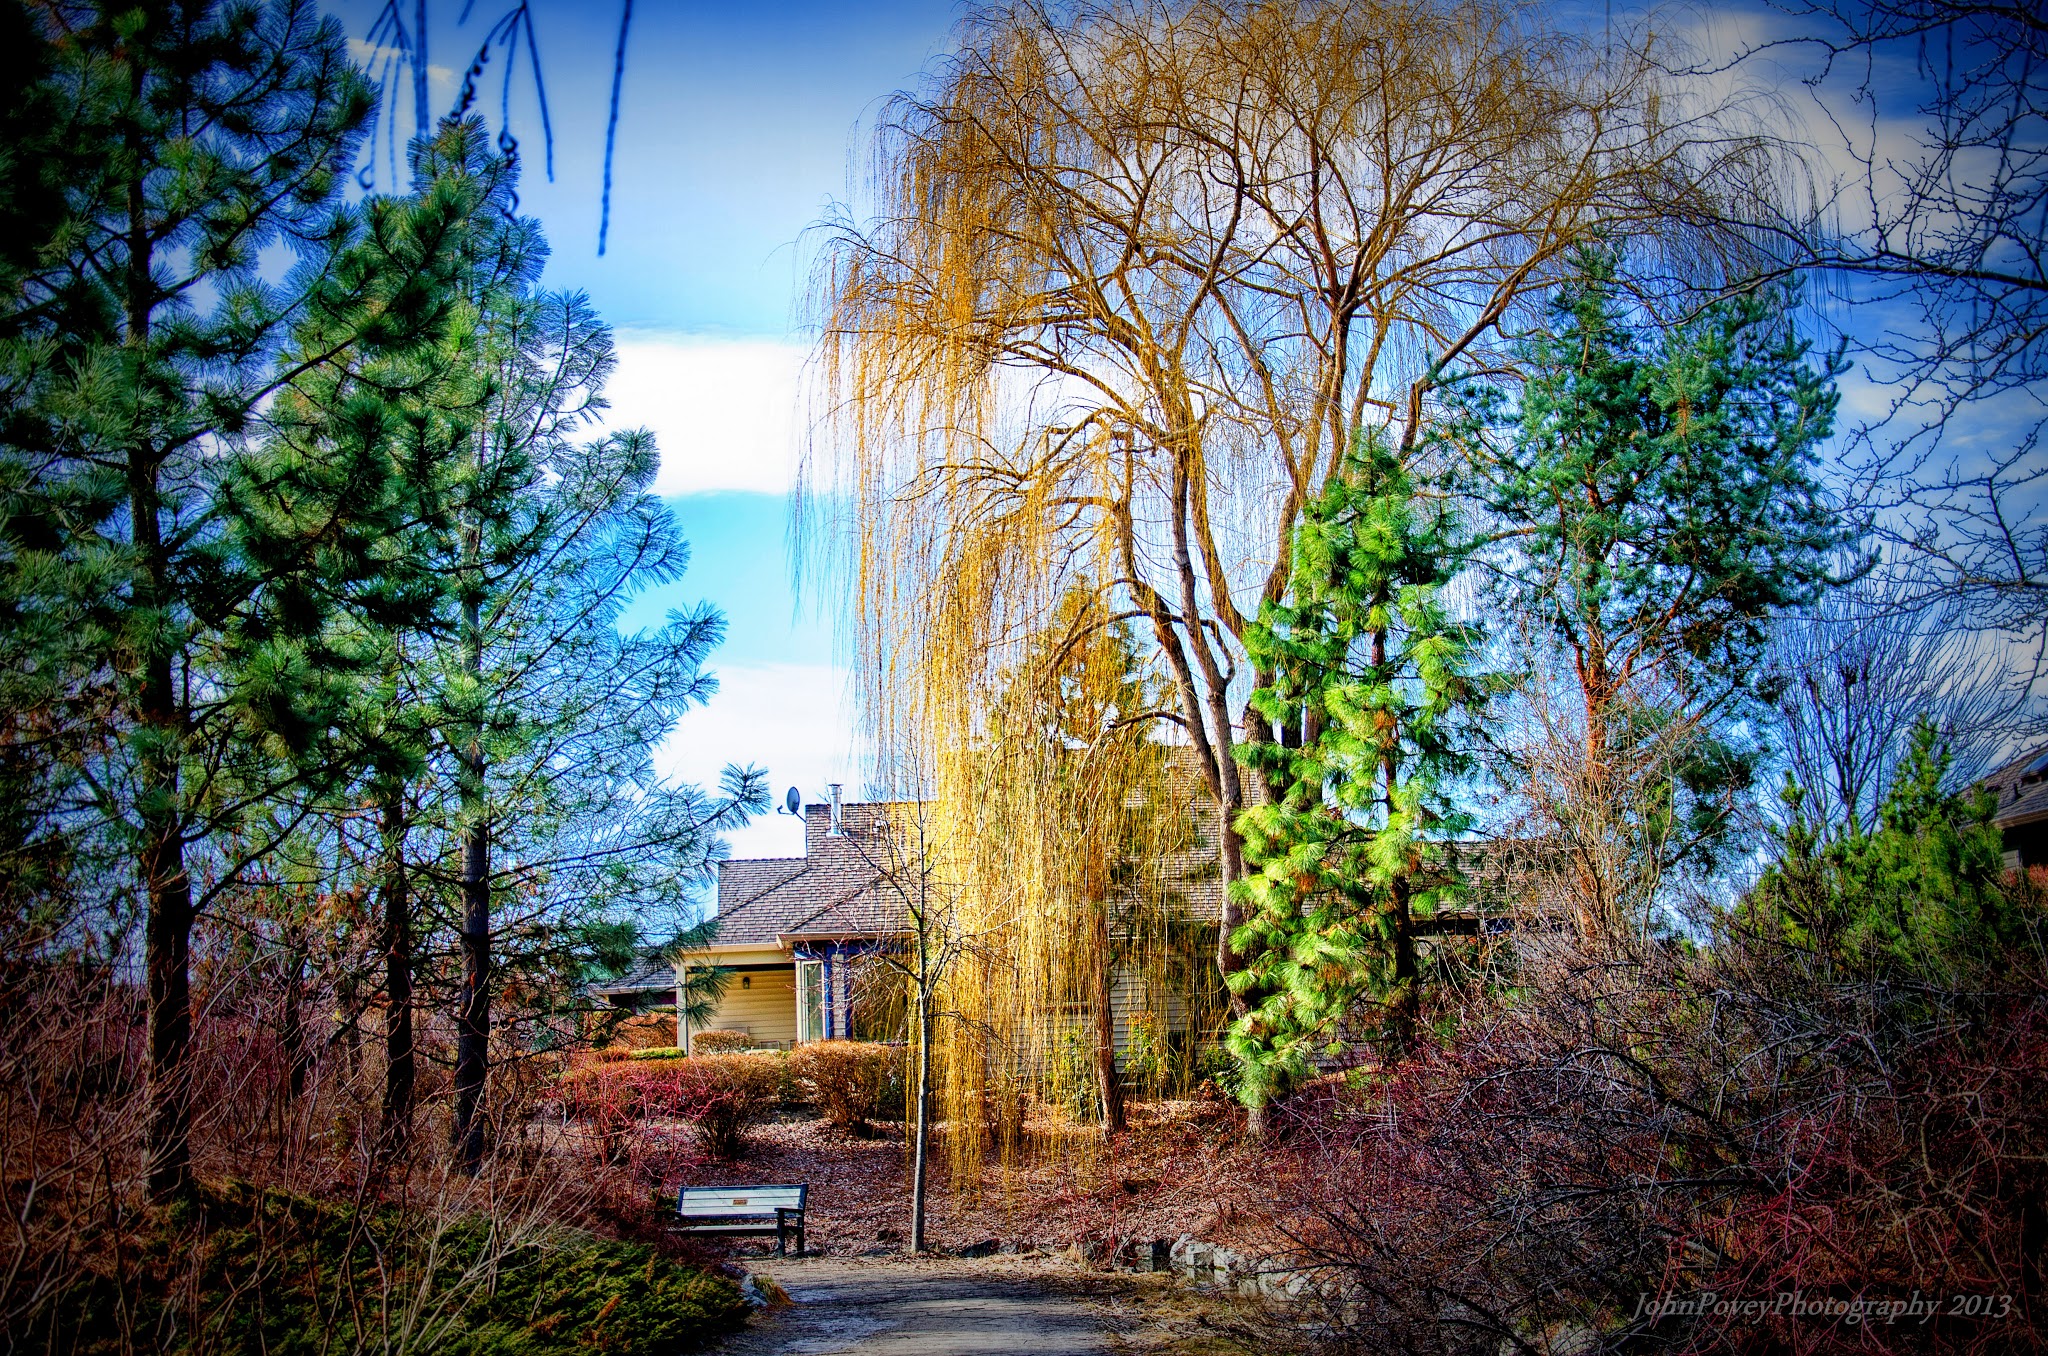
landscape, tree, nature, forest, path, grass, plant, house, sunlight, morning, leaf, flower, building, river, evening, reflection, autumn, garden, season, waterway, trees, woodland, rural area, woody plant